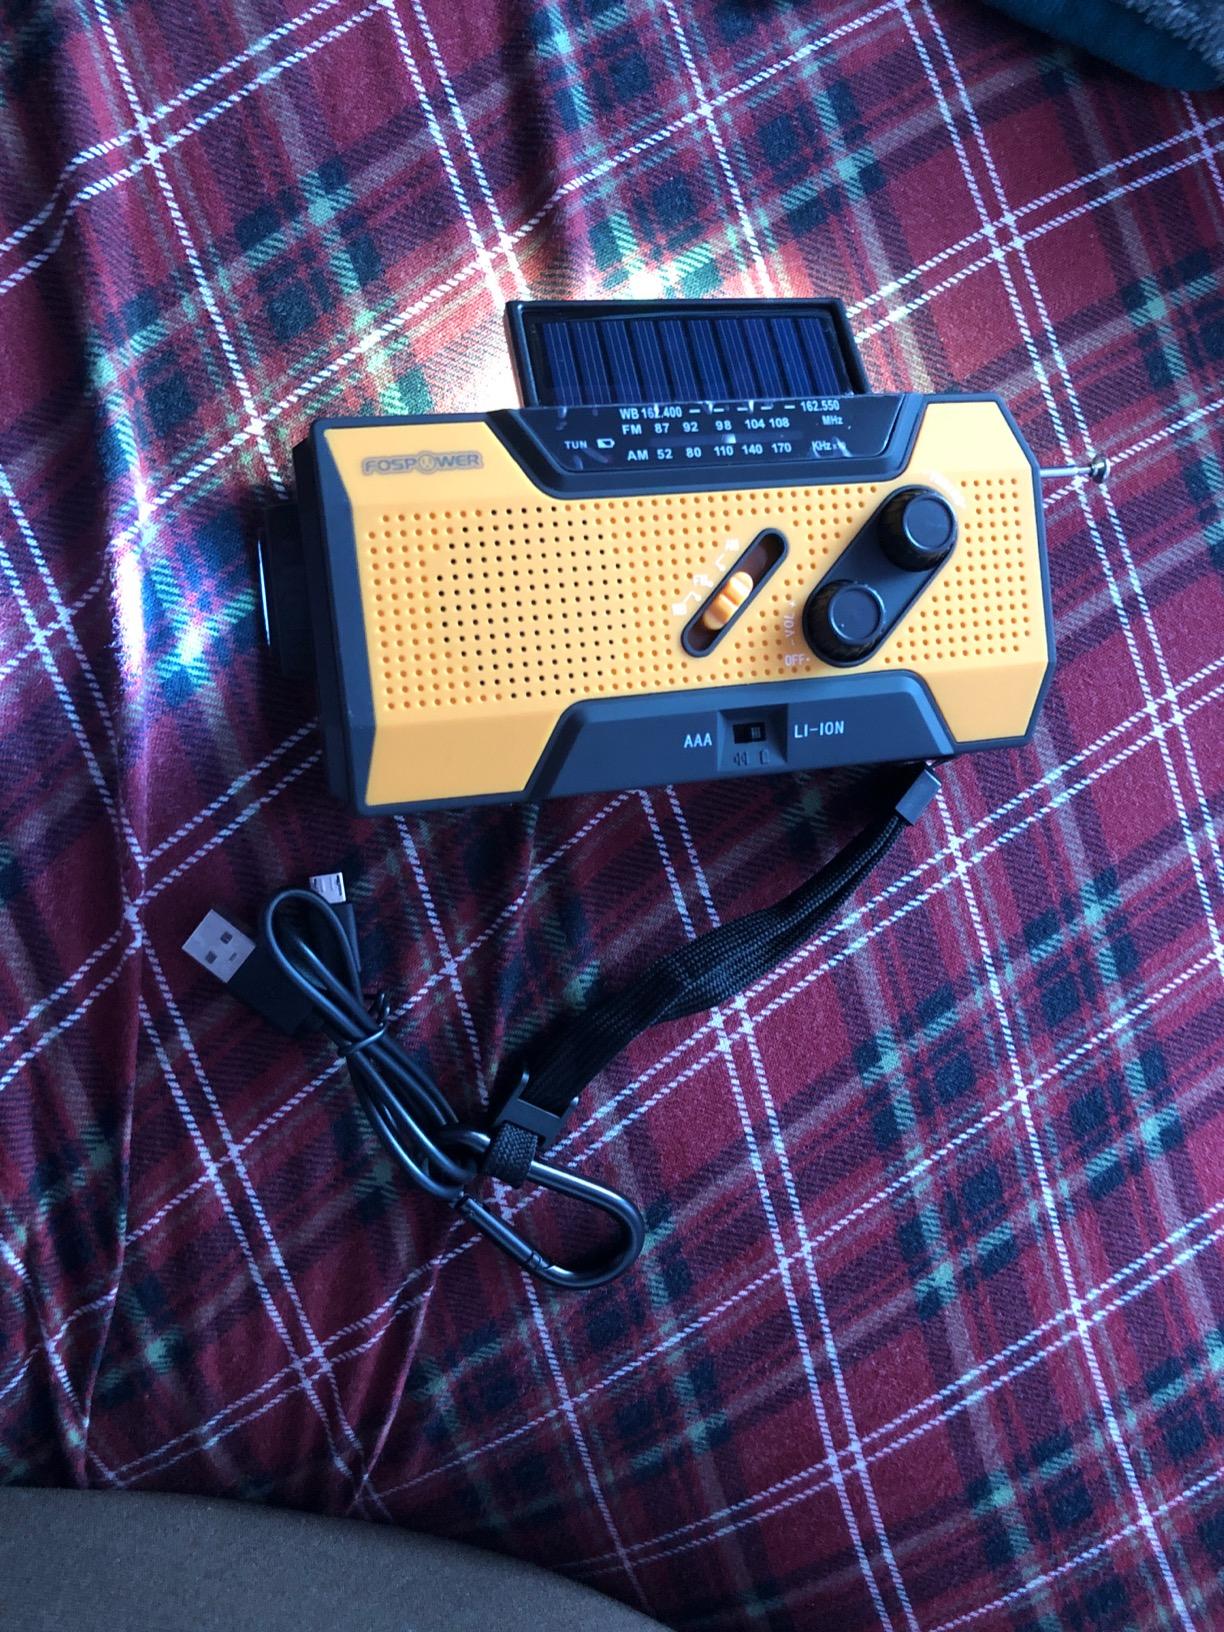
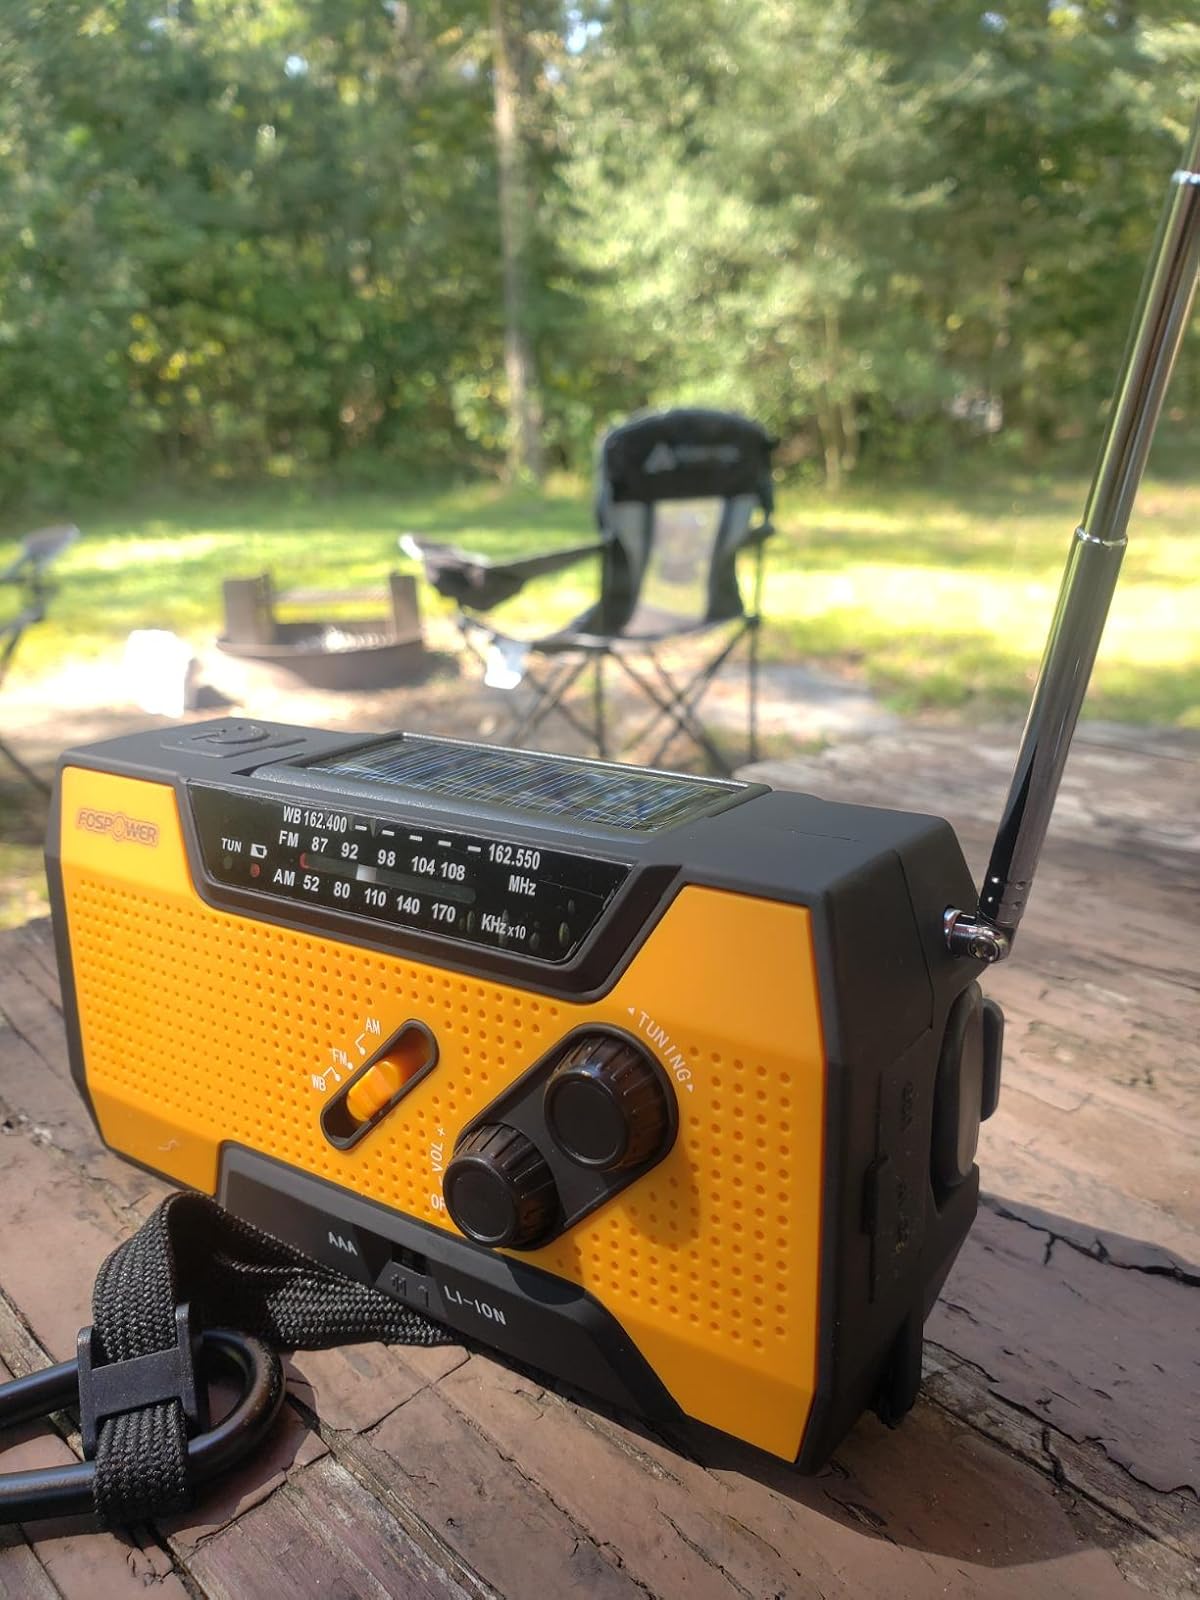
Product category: radio
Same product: yes